9 (2021 film)

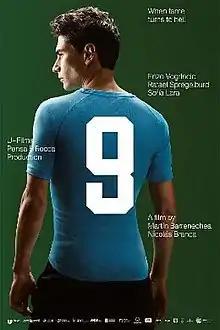
Film poster

9 is a 2021 Uruguayan-Argentine sports drama film written and directed by Martín Barrenechea & Nicolás Branca (in their directorial debuts). It stars Enzo Vogrincic, Rafael Spregelburd, Horacio Camandulle, Rogelio Gracia, Roxana Blanco, Lara Sofía, Santiago Sanguinetti. The film won Best International Film at the 8th National Film Awards. It was also considered by Uruguay's Instituto Nacional del Cine and the Audiovisual Uruguayo for the Uruguayan selection for the Best International Feature Film at the 95th Academy Awards, but it was not chosen.